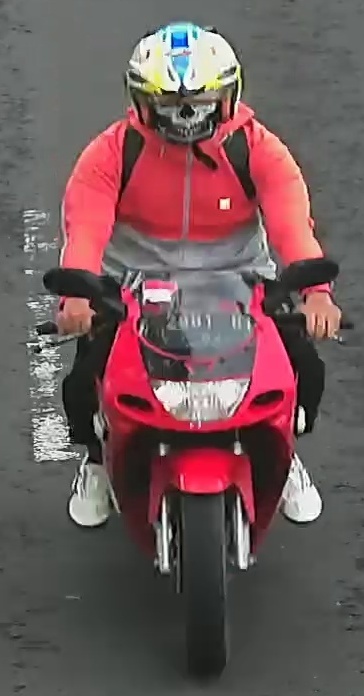
person-with-helmet: 1
person-without-helmet: 0